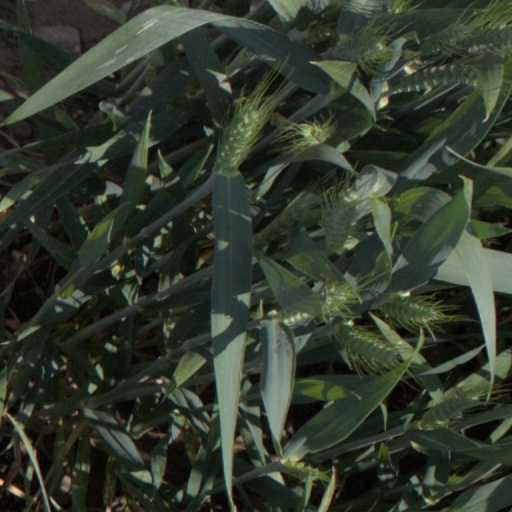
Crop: wheat